Marga Barbu

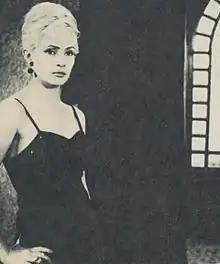

Margareta-Yvonne Barbu also known as Marga Barbu born "Margareta-Yvonne Butuc" (24 February 1929 – 31 March 2009) was a Romanian actress.